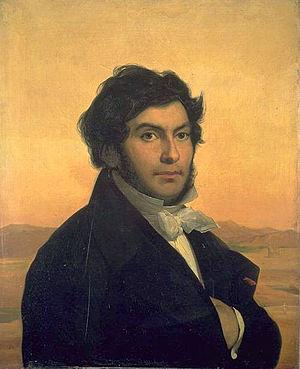
La ville de Figeac abrite le musée Champollion depuis 1986. Quelque 40 000 visiteurs par an peuvent découvrir à travers les collections comment l'écriture est apparue dans le monde il y a 5 300 ans.
L’histoire de Grenoble couvre plus de 2 000 ans. À l'époque gallo-romaine, le bourg gaulois porte le nom de Cularo puis de Gratianopolis et voit son importance accrue lorsque les Comtes d’Albon la choisissent au début du XIᵉ siècle comme capitale de leur principauté, le Dauphiné. Avec ce nouveau statut, puis trois siècles plus tard l'annexion du Dauphiné au royaume de France, l'économie de Grenoble s'est développée pour devenir une ville parlementaire et militaire, gardienne de la frontière avec les États de Savoie.
La bibliothèque municipale de Grenoble, également citée sous le sigle BMG, est une bibliothèque municipale classée créée en 1772, et qui rassemble et anime un réseau de onze bibliothèques réparties sur la ville, mais également huit autres bibliothèques d'institutions culturelles locales. Son siège situé 12 boulevard Maréchal-Lyautey à Grenoble est labellisé « Patrimoine du XXe siècle » de Grenoble depuis 2003.
Les archives départementales de l'Isère sont un service du Département de l'Isère. Situées 2 rue Auguste-Prudhomme à Grenoble dans le quartier Mutualité-préfecture, elles conservent des documents remontant pour le plus ancien à 1011 concernant une vente de terre à l'archevêché de Vienne jusqu'aux documents publics du début du XXIᵉ siècle. L'une des principales missions de ce service est la communication d'archives au public et il est communément cité de nos jours par le sigle de trois lettres ADI.
Henri Braconnot découvre les propriétés détonnantes du mélange amidon + acide nitrique. Il baptise « xyloïdine » sa découverte, prototype de la nitrocellulose.